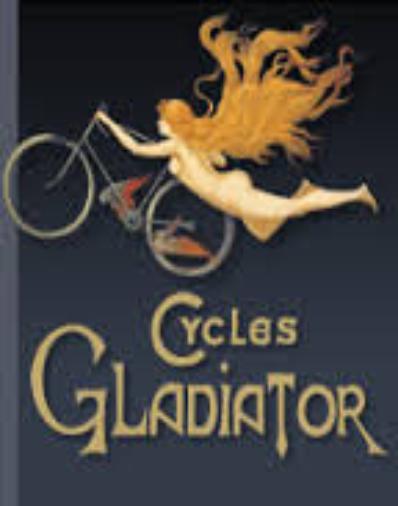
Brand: gladiator cycle
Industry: Food